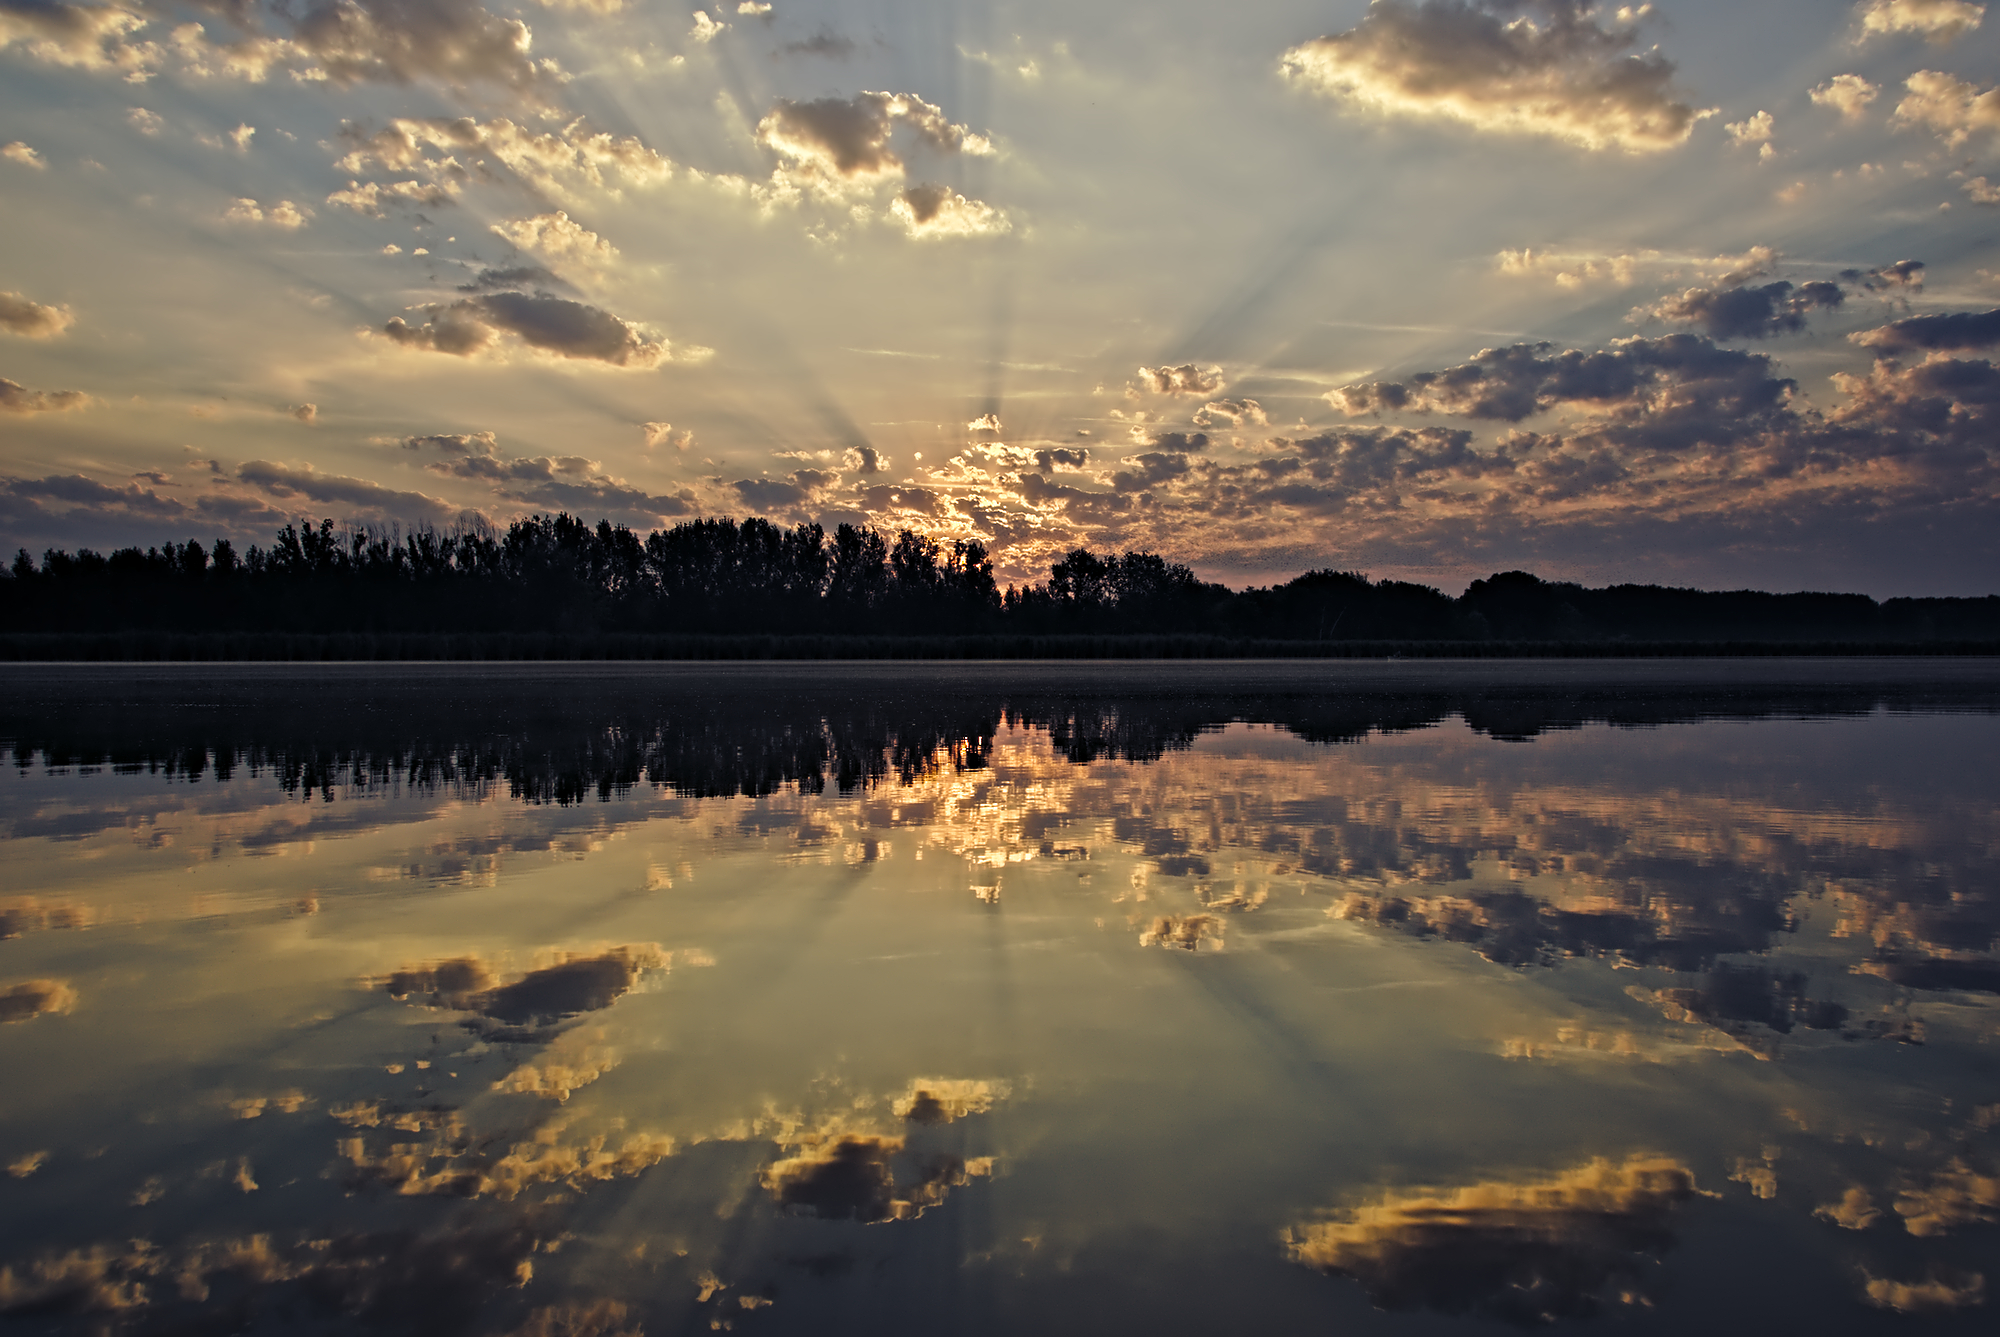
sea, water, nature, horizon, abstract, cloud, sky, sun, sunrise, sunset, sunlight, cloudy, morning, lake, dawn, atmosphere, dusk, evening, reflection, lines, clouds, hungary, loch, soltvadkert, afterglow, meteorological phenomenon, atmospheric phenomenon